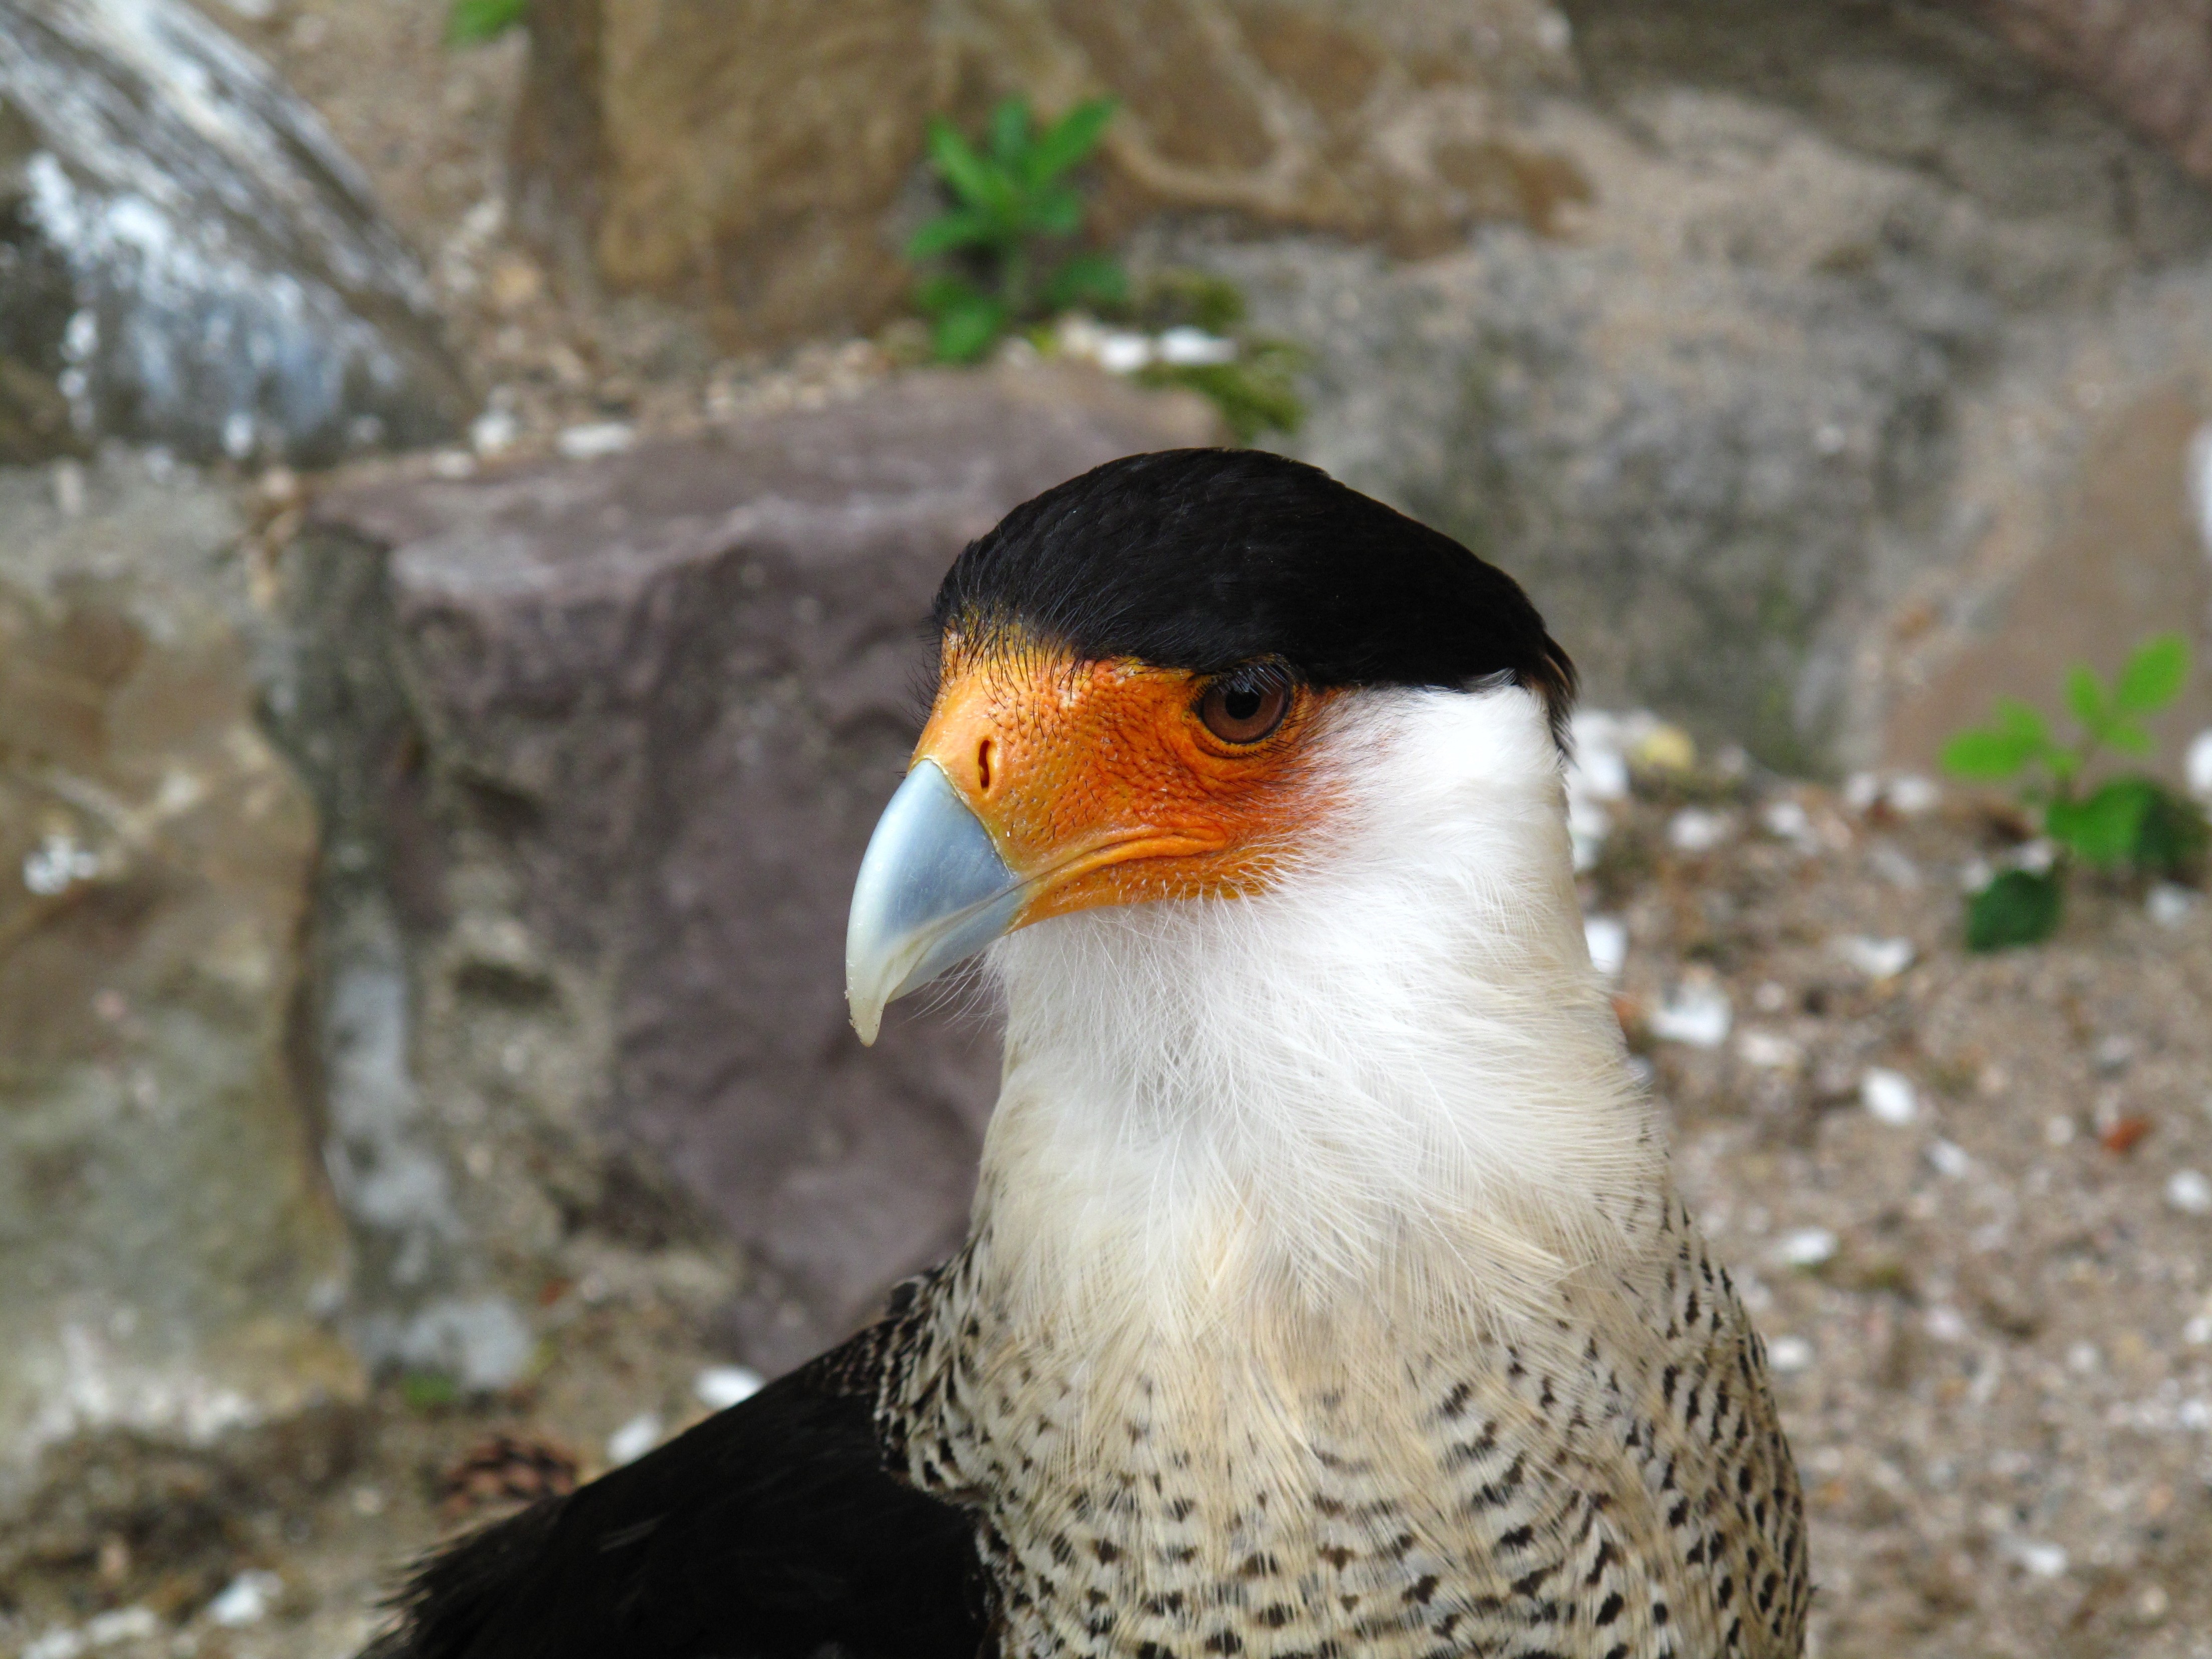
nature, bird, animal, wildlife, zoo, beak, fauna, feathers, vertebrate, falcon, perching bird, bird's head peninsula